Kujtim Çashku

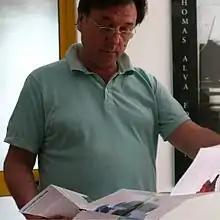
Kujtim Çashku in Tirana (2008)

Kujtim Çashku (born 5 August 1950) is an Albanian film director and screenwriter who has won numerous awards at international film festivals, including the Critics Prize at the 1996 Bastia Mediterranean Film Festival and the UNESCO Award at the 1998 Venice Film Festival for "Colonel Bunker", the Best Screenplay Award, the FIRESCI Prize and the Silver Pyramid at the 2005 Cairo International Film Festival as well as the Bronze Palm at the Valencia Festival of Mediterranean Cinema for "The Magic Eye", and the CEI Award at the Trieste Film Festival for his "brave commitment to the development of Albanian cinema". He is the founder and director of Tirana's Marubi Film & Multimedia School, the first film university in Albania, as well as the supervisor of OraFilm, Albania's first film production company, and founder-organizer of Albania's first Human Rights Film Festival (IHRFFA).